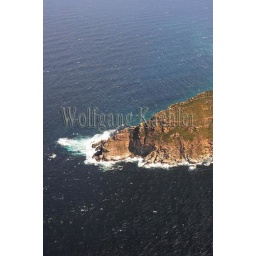
South africa, near cape town, table mountain national park, cape of good hope, aerial view of cape point